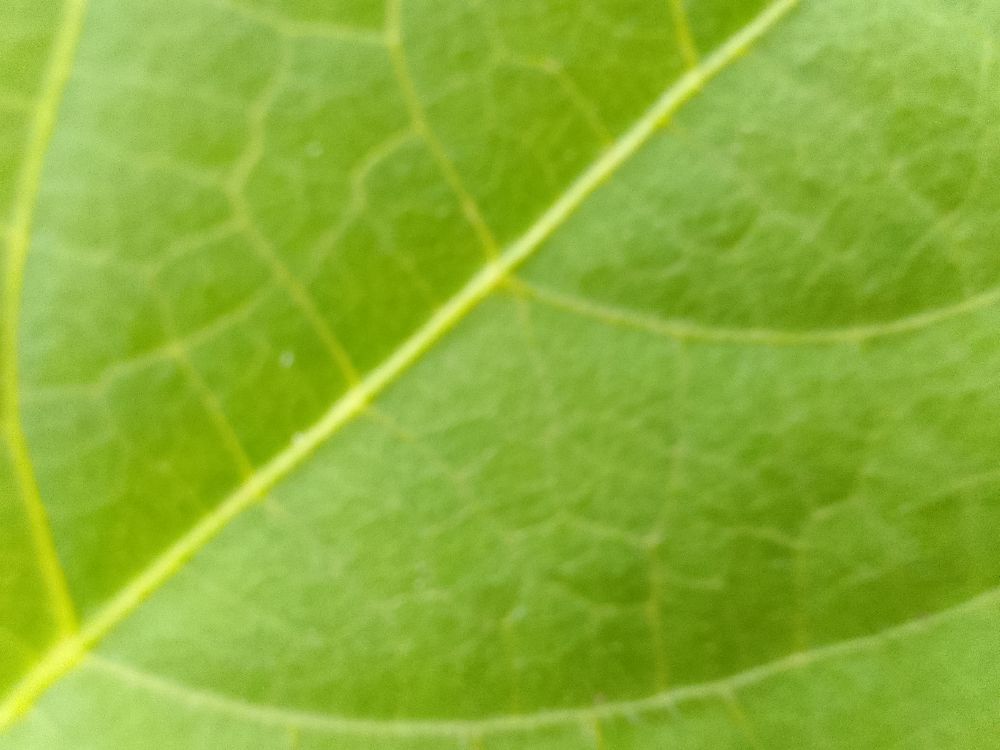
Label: healthy